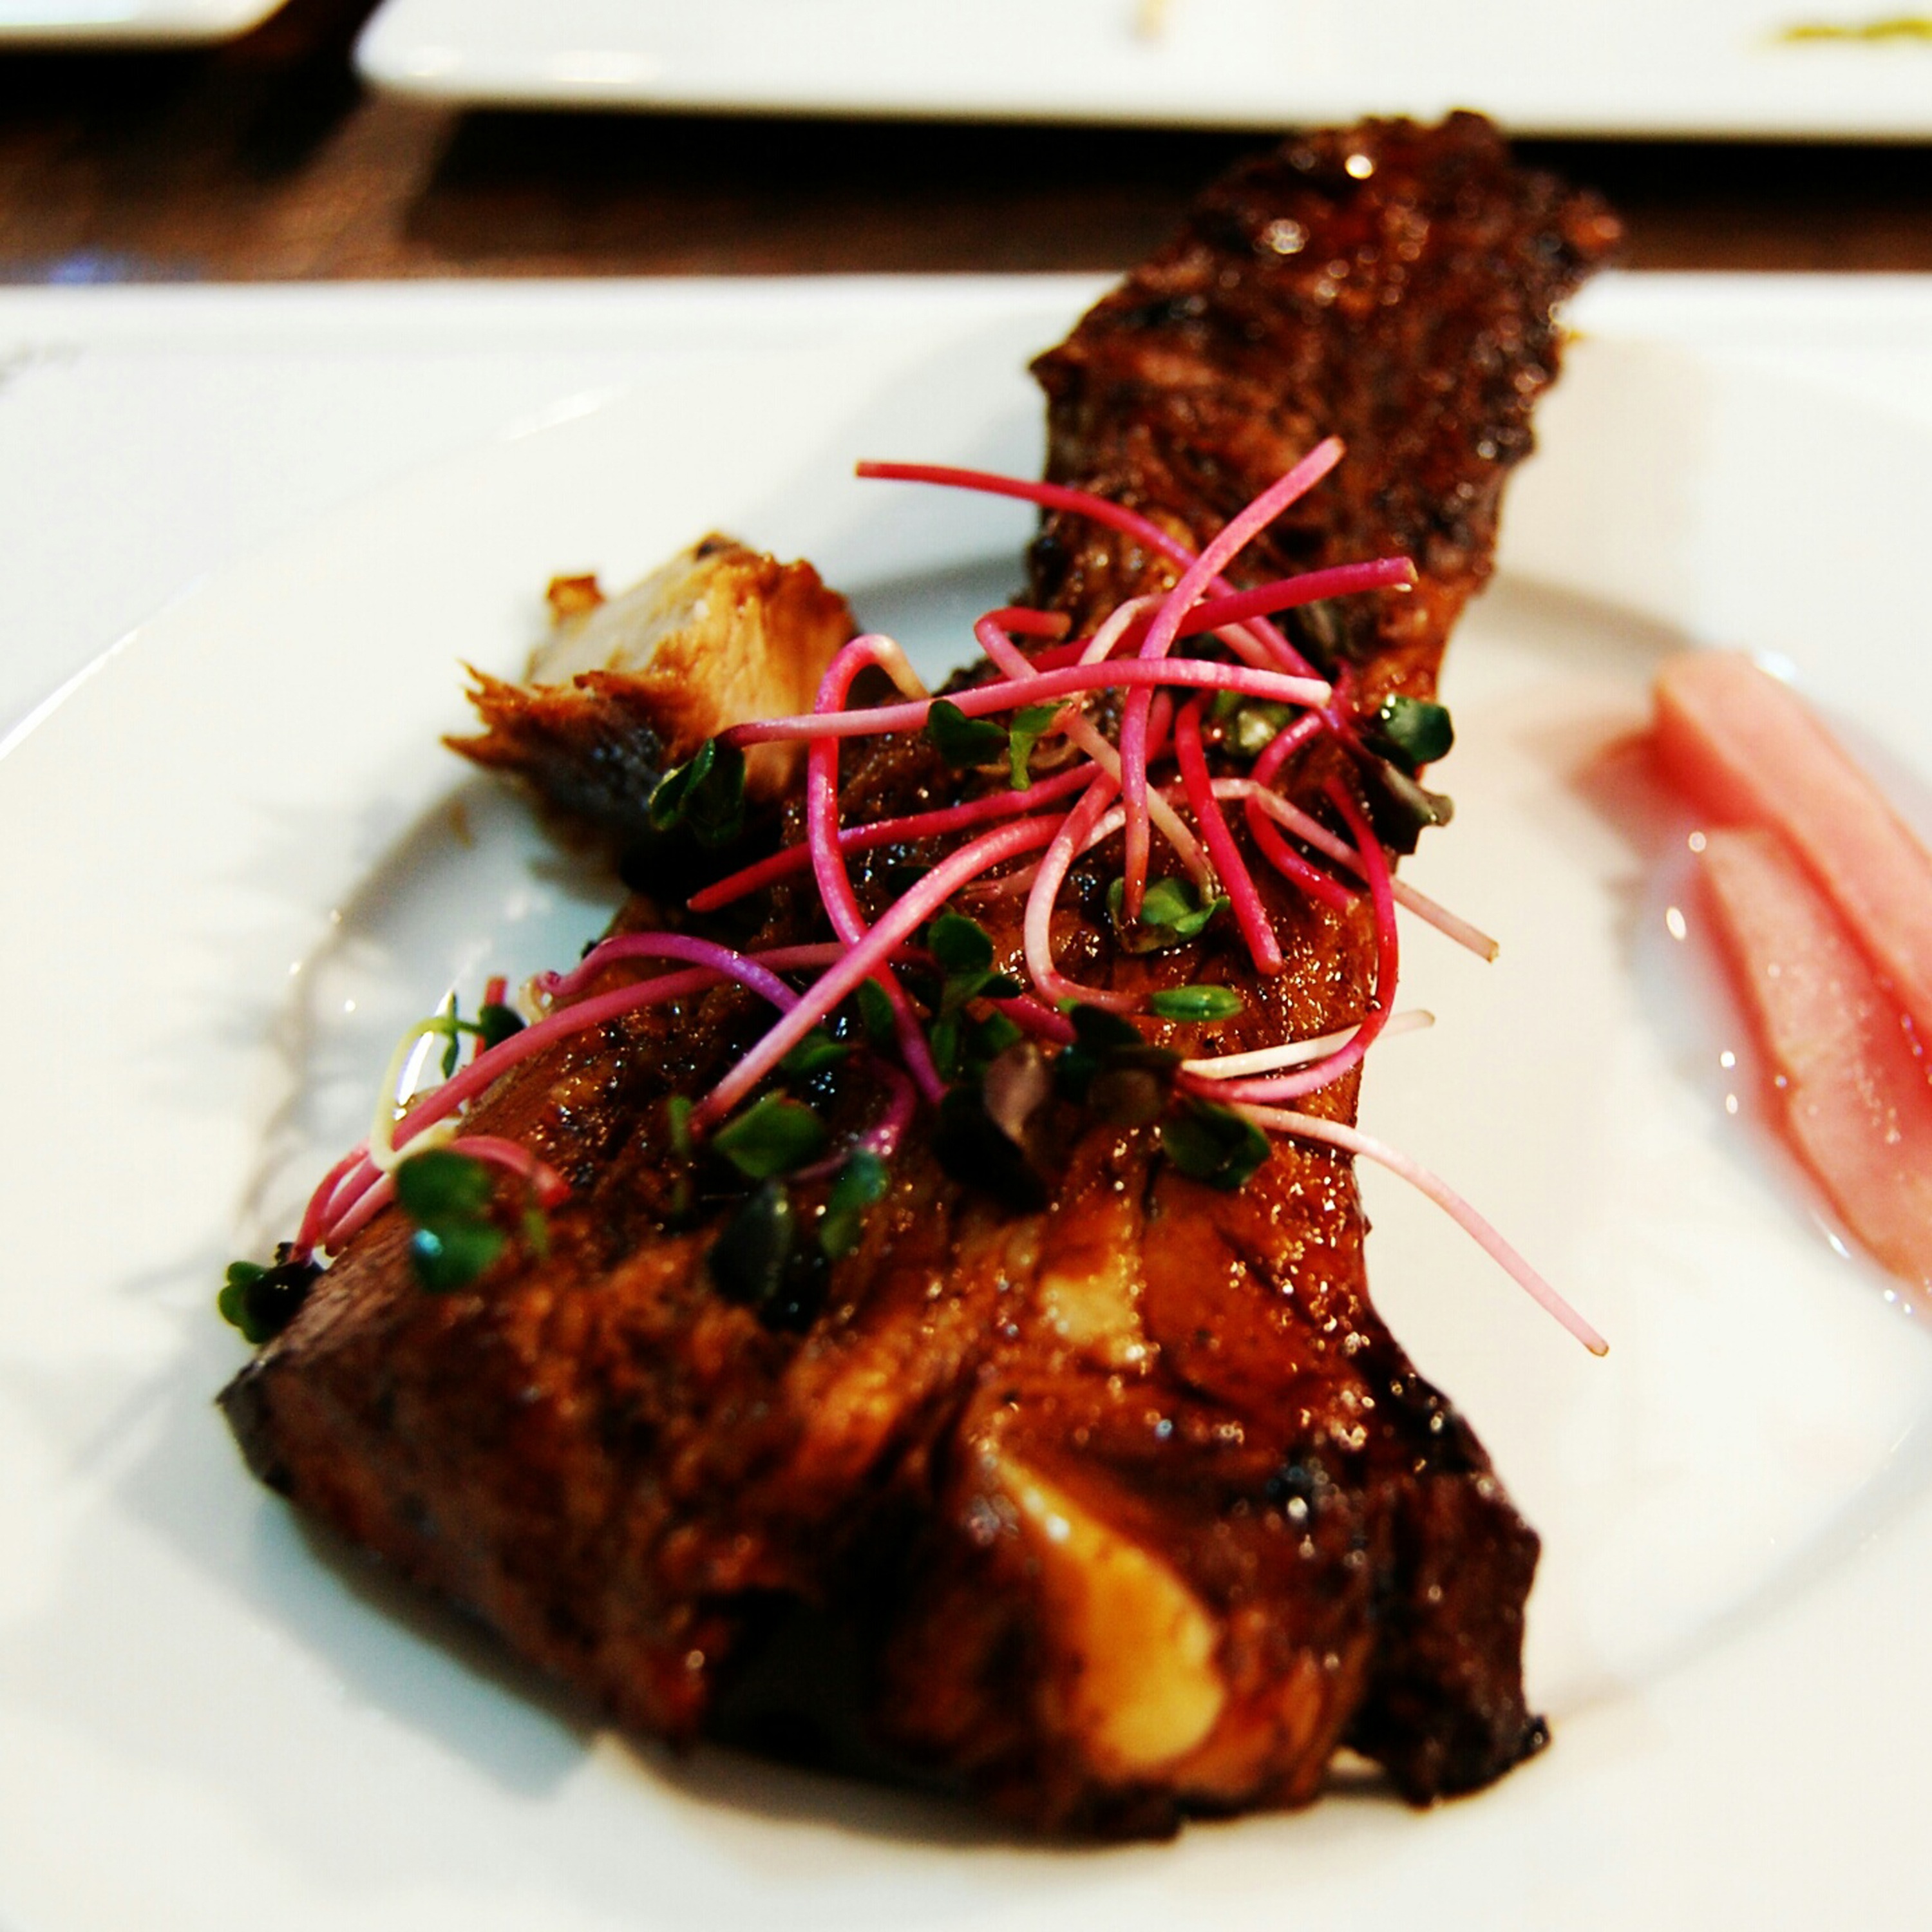
restaurant, dish, meal, food, cooking, produce, fish, meat, cuisine, beef, steak, asian food, dining, dinner, eating out